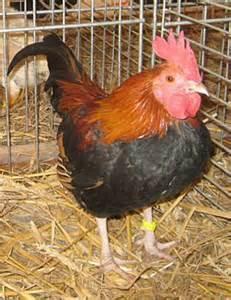
chicken